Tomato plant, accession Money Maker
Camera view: tilt-top (135 deg); turntable rotation: 240 degrees
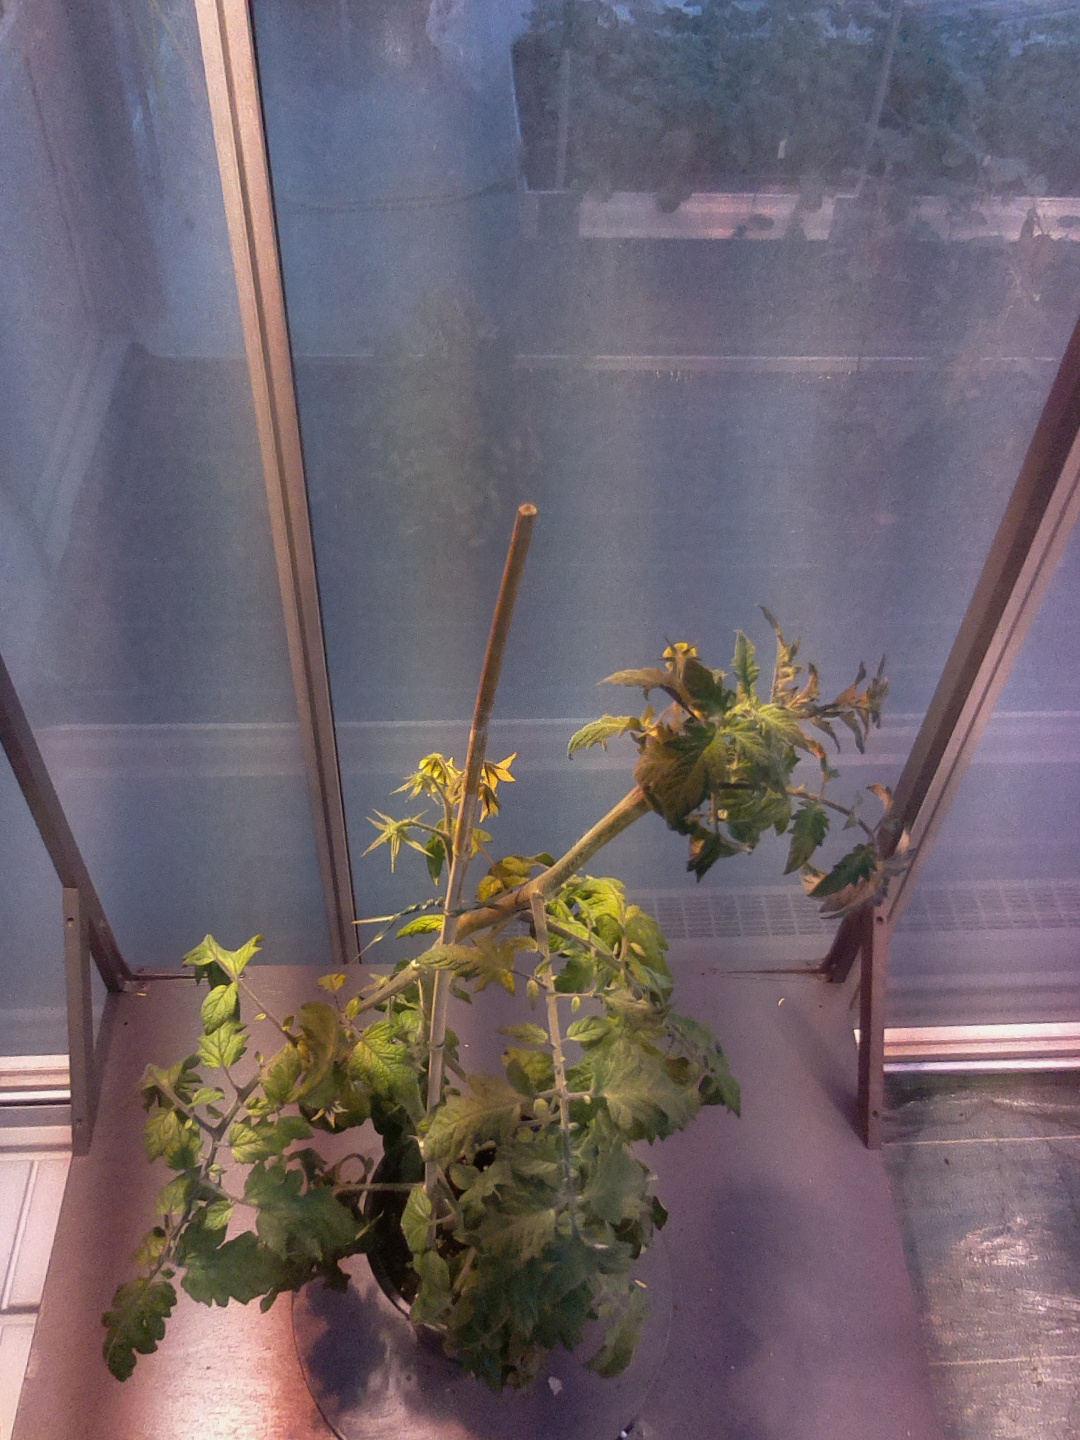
BBCH growth stage 71: 10%-20% of final fruit size